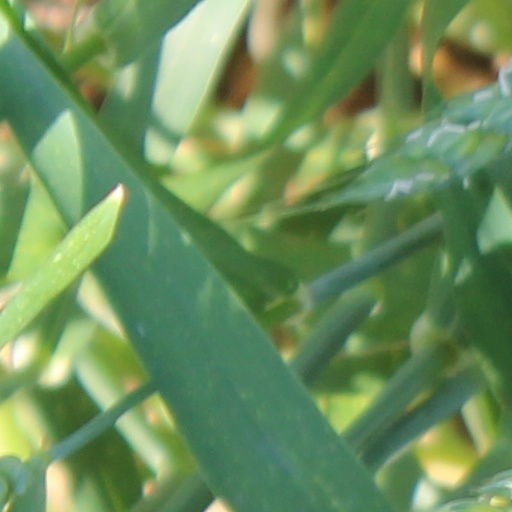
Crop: wheat